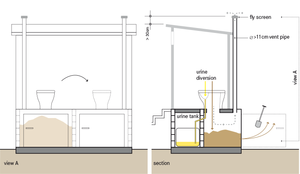
Les toilettes sèches à séparation d'urines sont un type de toilette sèche qui sépare l'urine et les selles.